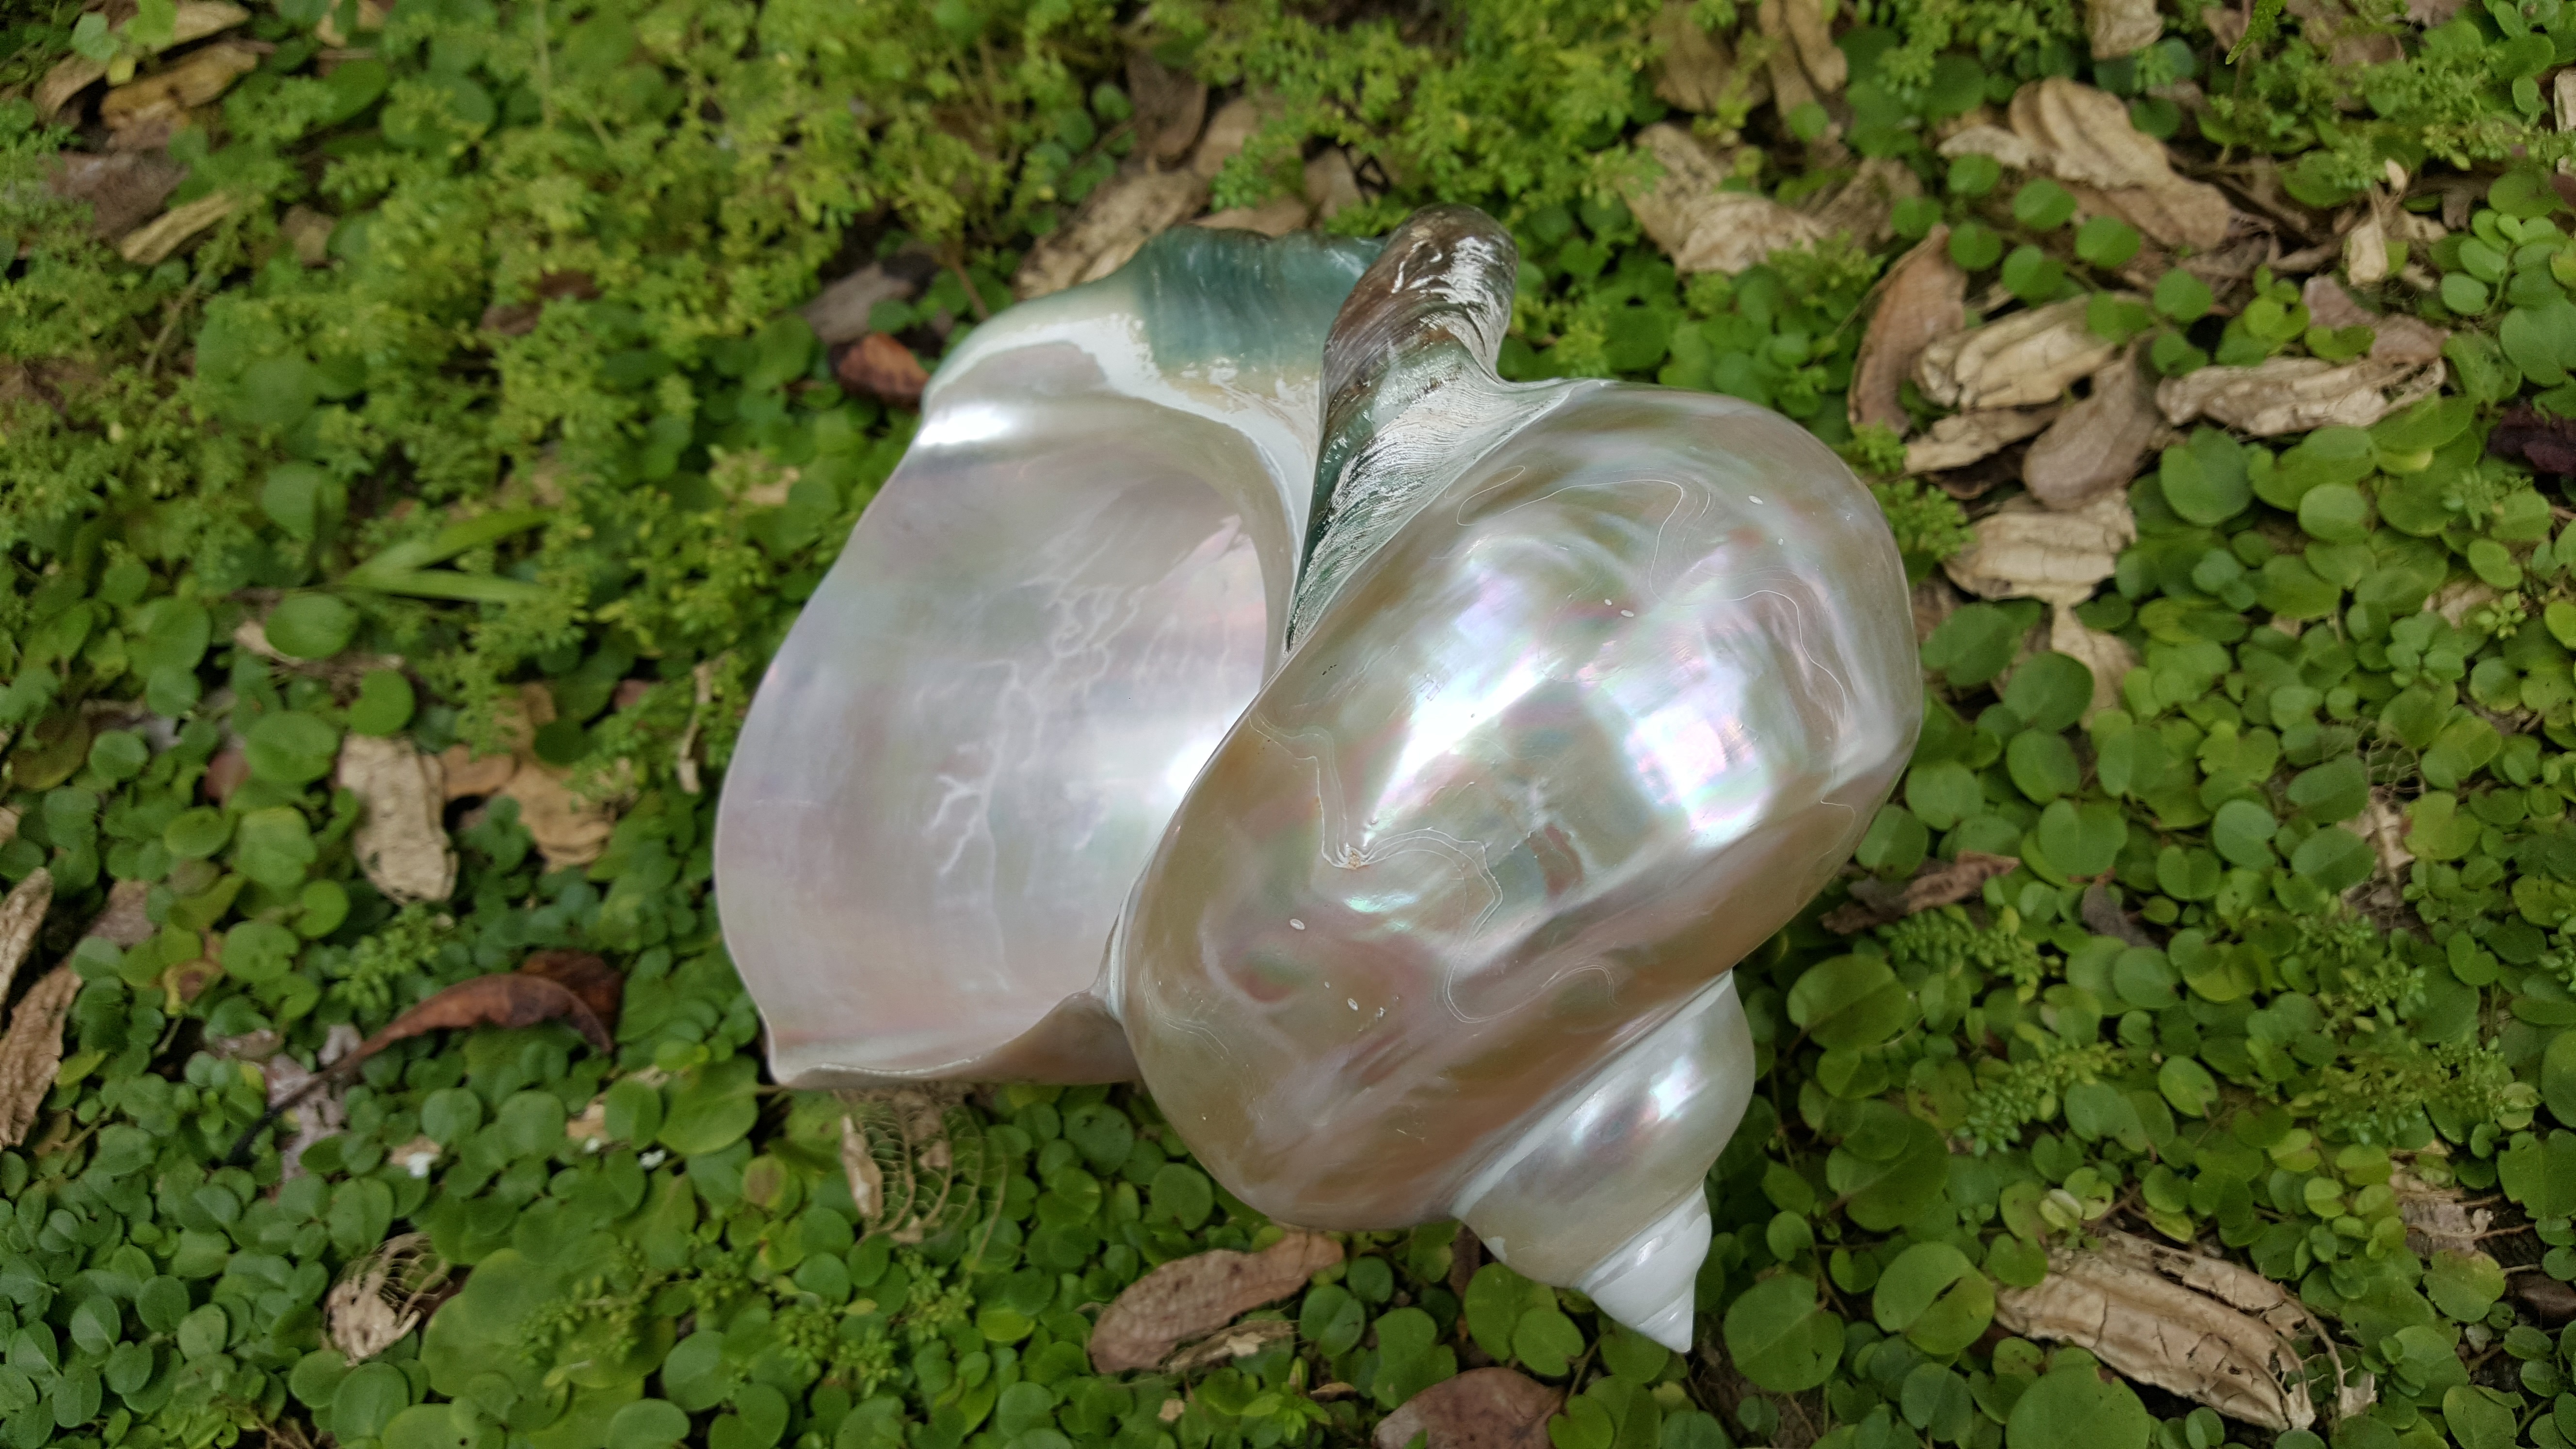
tree, plant, leaf, flower, food, produce, vegetable, flora, fern, shell, auriculariales, arum, flowering plant, pearl fire, oud shells, nautilus sea, nautilus green, mother of pearl, conch pearls, oyster mushroom, land plant, agaricomycetes, auriculariaceae